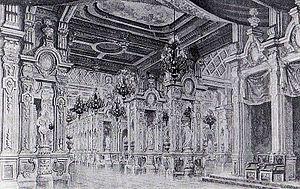
Cendrillon est un ballet en trois actes et quatorze scènes chorégraphié par Enrico Cecchetti et Lev Ivanov sous la direction de Marius Petipa en 1893. La musique est du baron Boris Vietinghoff-Scheel, le livret de Lidia Pashkova et Ivan Vsevolojski.